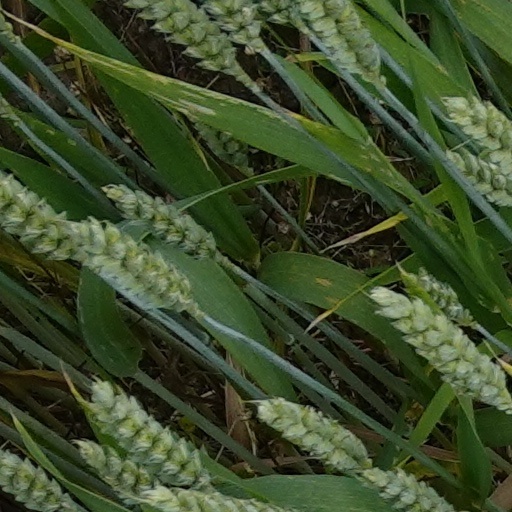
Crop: wheat